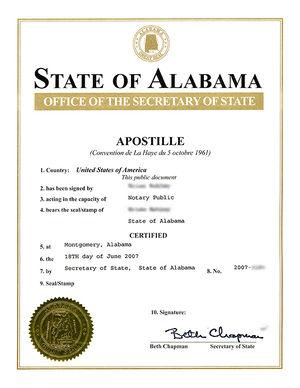
Une apostille est un addendum en marge ou au bas d'un écrit. Le terme vient du bas-latin postilla : note, explication. Le verbe "apostiller", utilisé en terminologie juridique, découle du terme apostille.